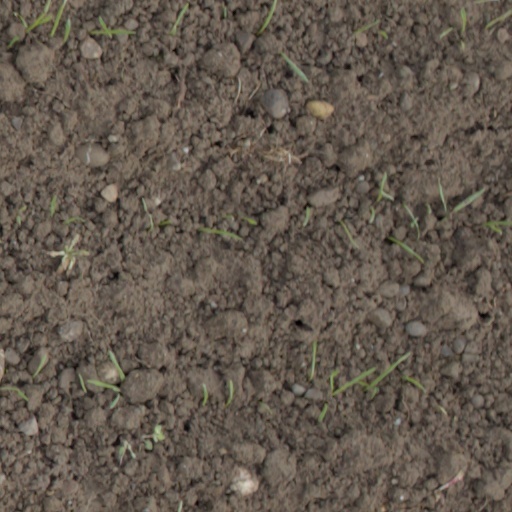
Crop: wheat